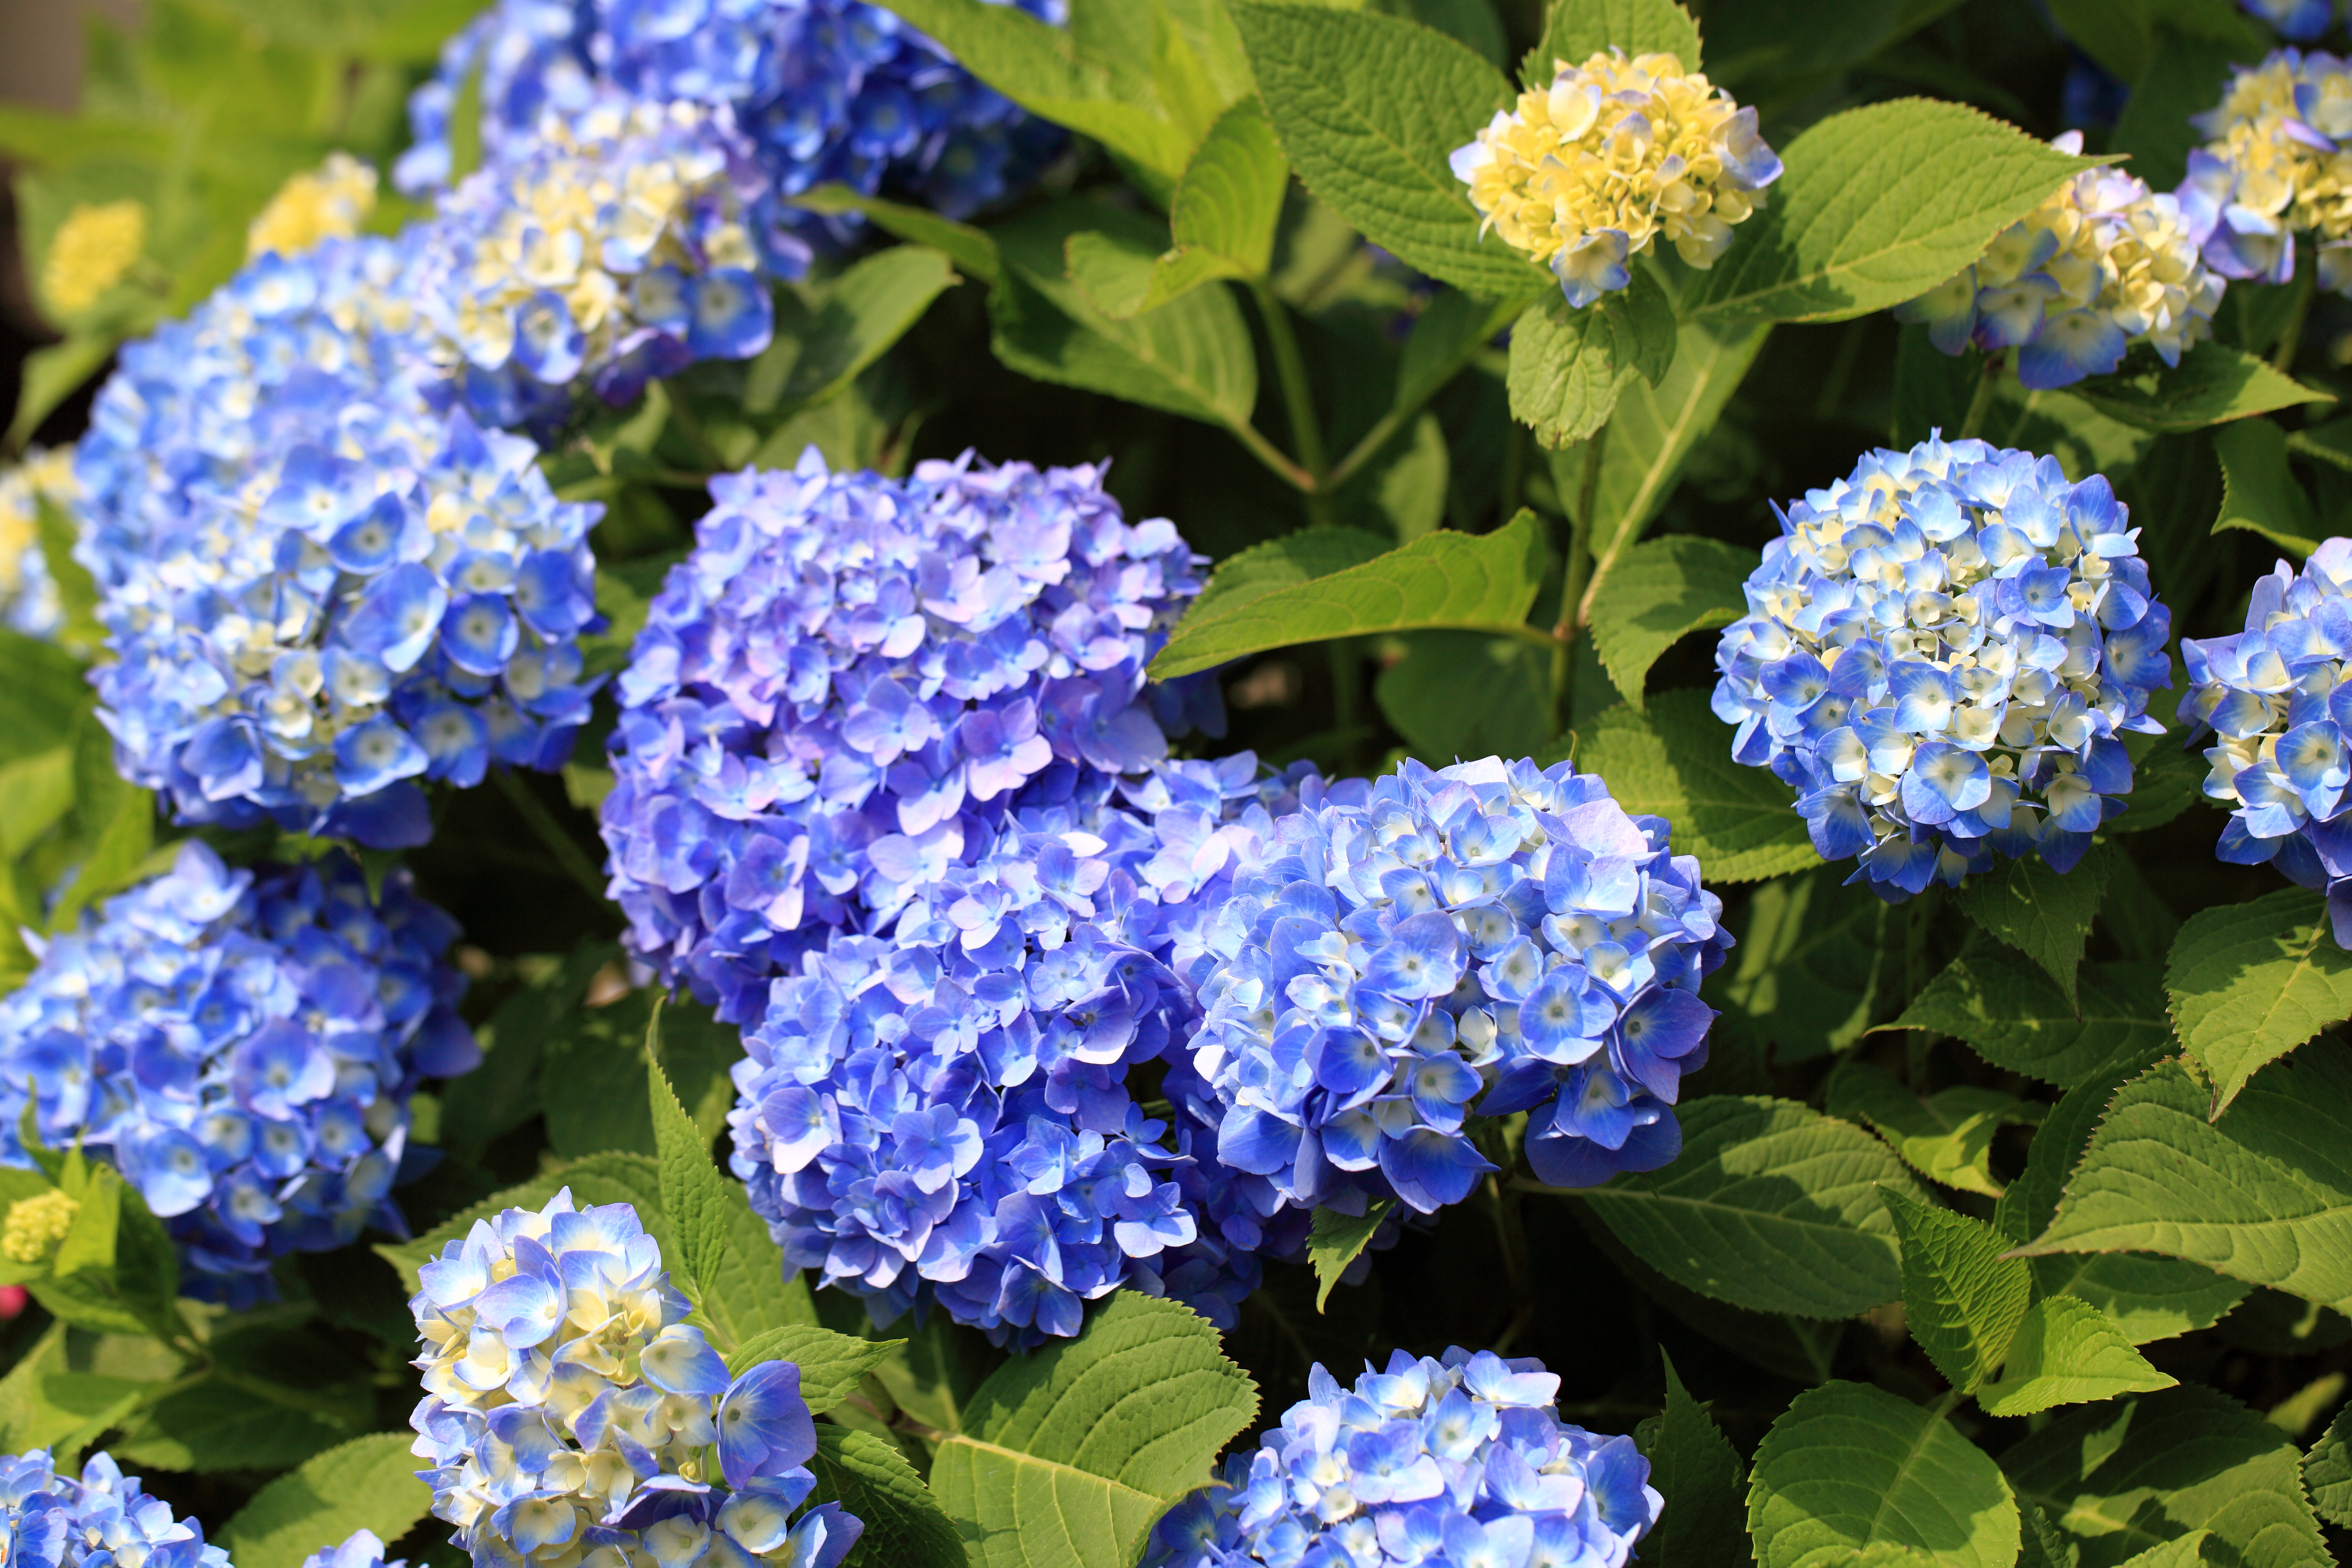
plant, flower, high, hydrangea, 5d, hires, markii, hi, res, resolution, flowering plant, hydrangeaceae, cornales, annual plant, land plant, hydrangea serrata